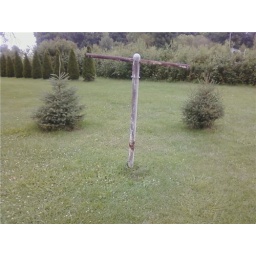
two little pines trees in my back yard with a clothes line inbetween them